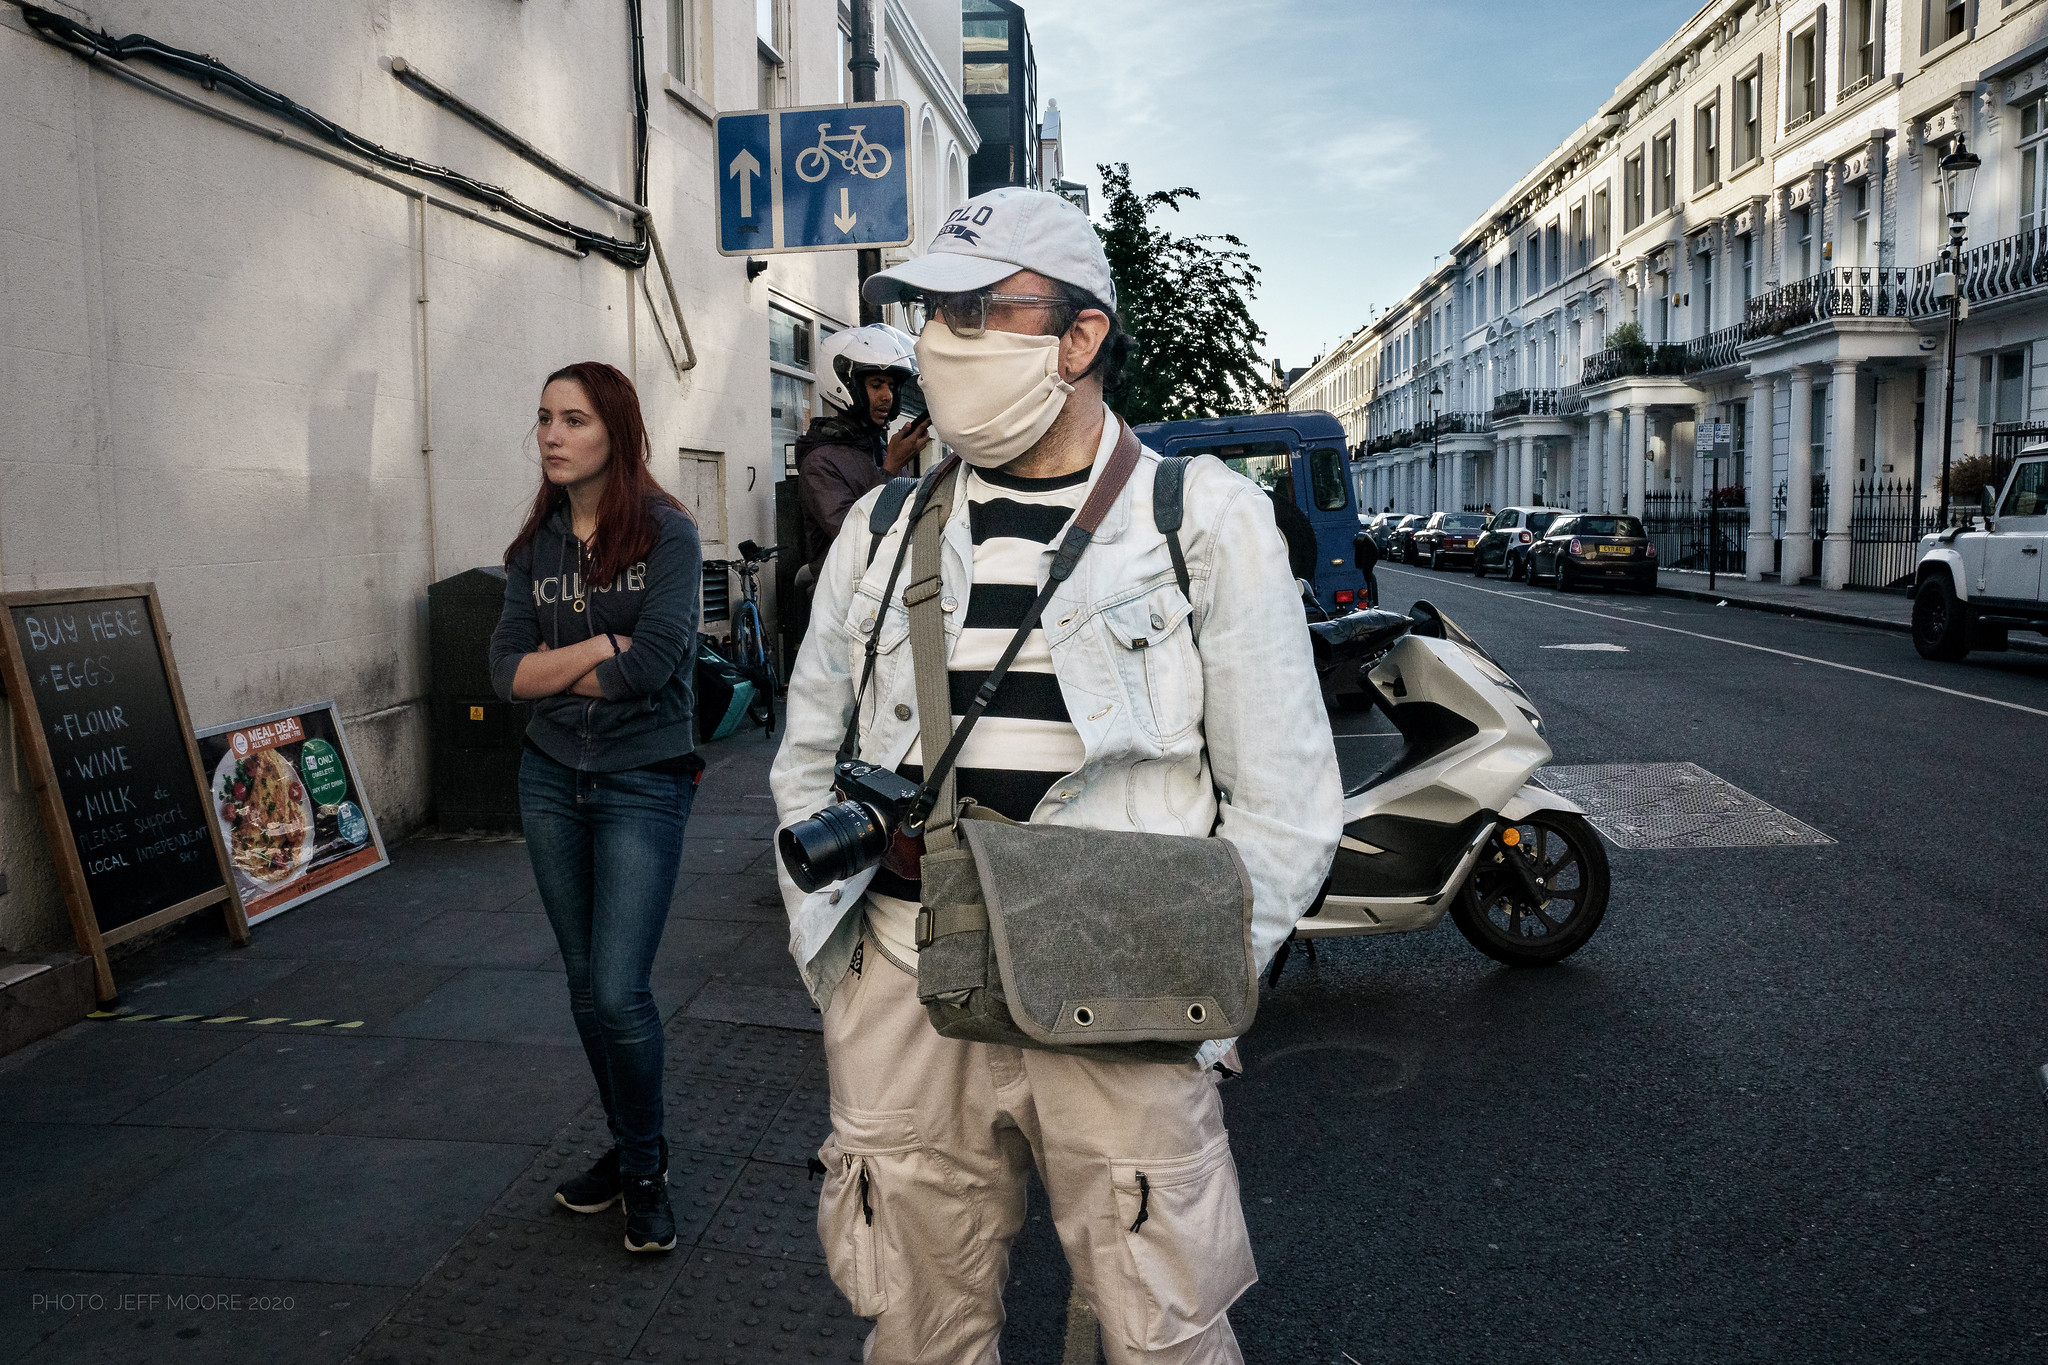
Objects detected:
Mask